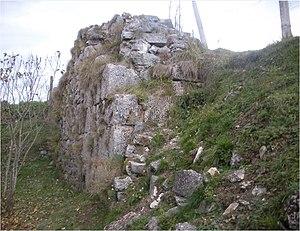
Lans-en-Vercors /lɑ̃s ɑ̃ vɛʁkɔʀ/, nommée Lans /lɑ̃s/ avant 1947, est une commune française située dans le département de l'Isère en région Auvergne-Rhône-Alpes.